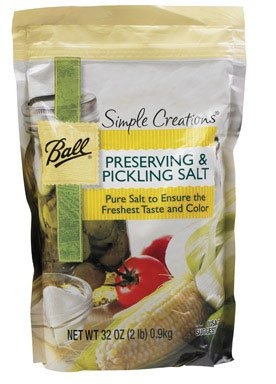
Item Name: Ball Simple Creations Preserving and Pickling Salt 1 qt. 6 pk
Bullet Point 1: Ball simple creations preserving and pickling salt ensures you have the freshest taste and color for your fresh preserving recipes.
Bullet Point 2: Contains pure salt. Kosher certified. Contains no iodine to prevent discoloration.
Bullet Point 3: Contains no anti-caking ingredients to prevent cloudiness. Store in a cool, dry place away from moisture to prevent caking. Some lumping may occur. Simply shake lightly to loosen.
Bullet Point 4: Not just for pickles. Use for all of your fresh preserving vegetable recipes.
Bullet Point 5: Sold as pack of 1
Product Description: <p><b>Ball Preserving & Pickling Salt</b></p> <br> Ball Simple Creations preserving and pickling salt ensures you have the freshest taste and color for your fresh preserving recipes. Contains pure salt. Kosher certified. Contains no iodine to prevent discoloration. Contains no anti-caking ingredients to prevent cloudiness. Store in a cool, dry place away from moisture to prevent caking. Some lumping may occur. Simply shake lightly to loosen. Not just for pickles. Use for all of your fresh preserving vegetable recipes. <br> <b>Sold as pack of 1</b>
Value: 32.0
Unit: Ounce

Price: 14.84